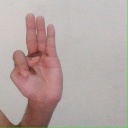
अक्षर: भ